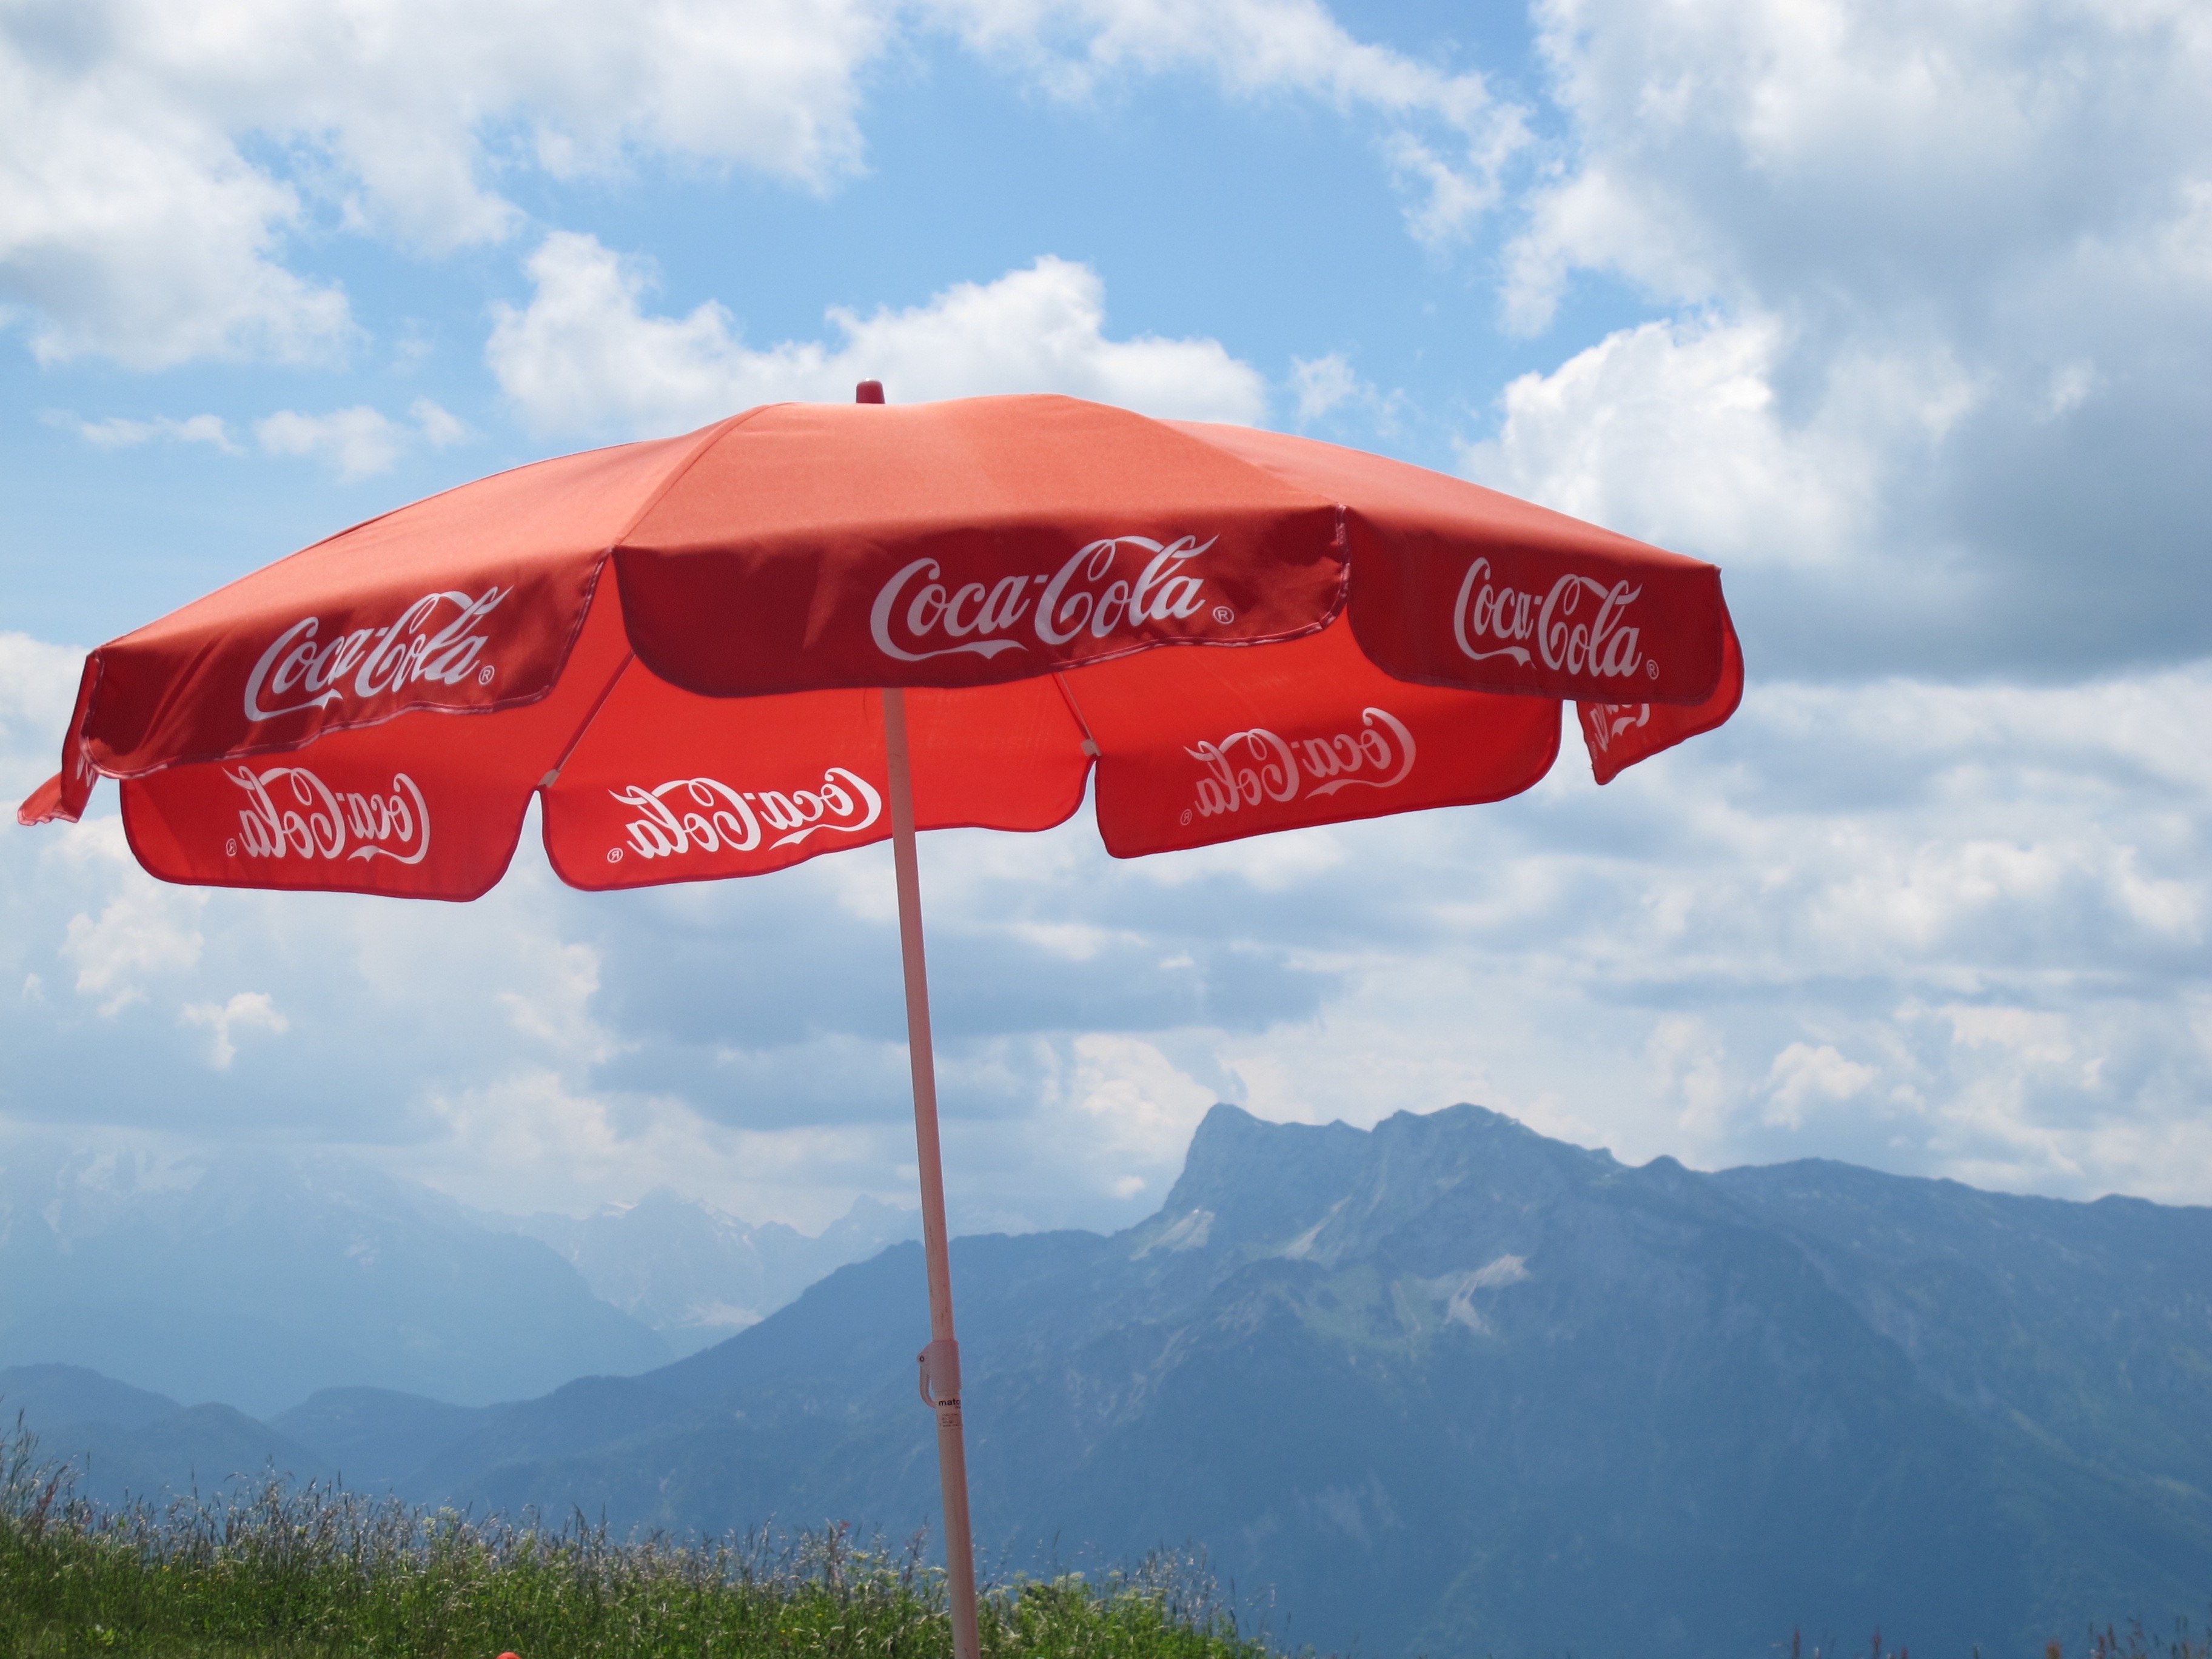
sky, wind, advertising, summer, flag, alpine, coca cola, mountains, cola, parasol, einkehr, coka